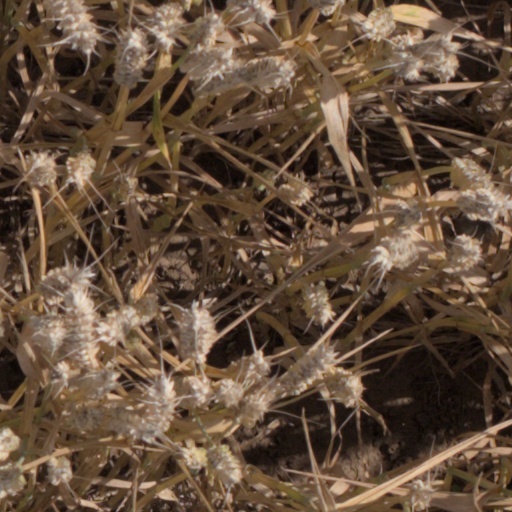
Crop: wheat